Eagle Aircraft Company

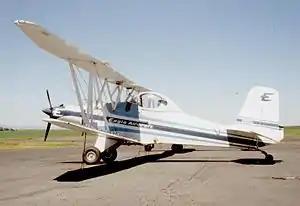
Eagle DW.1 crop-sprayer fitted with a 300 h.p. Lycoming IO-540 engine at Grangeville, Idaho in June 1995

Eagle was founded in 1977 by Dean Wilson, with the company's base being located at Boise, Idaho. Wilson designed the Eagle Aircraft Eagle agricultural biplane, which first flew in 1977, powered by a Jacobs R-755-B2 radial engine. The aircraft was fitted with long-span tapering wings, which allowed a payload of and a spraying speed of